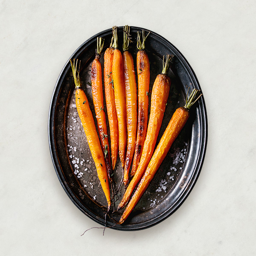
which foods are best for healthy eyes ?